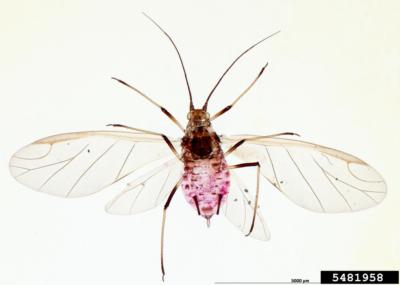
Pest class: english_grain_aphid